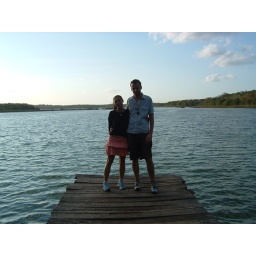
lake near @ monkey park